Estaing, Aveyron

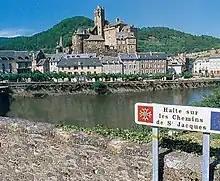
Estaing and the Lot River

Located in the north of the Aveyron department, Estaing is considered one of the most picturesque villages in France. It one of the ten villages of Aveyron that are part of the Les Plus Beaux Villages de France association ("the most beautiful villages of France"). The village is very quiet during the winter months; it is in the summer that it shows the most signs of life. Lying at 320 metres above sea level, the winters are cool and the summers are hot and dry.